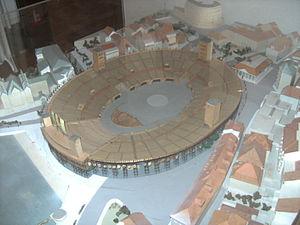
Vevey - fête des Vignerons - maquette de l'amphithéâtre de 1955 - exposée au musée historique de Vevey
La Fête des Vignerons est une fête traditionnelle qui a lieu une fois par génération à Vevey, en Suisse.